Naldo (footballer, born 1982)

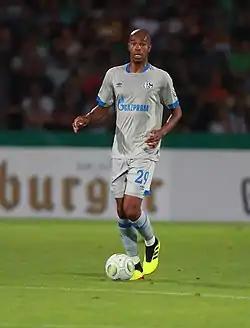
Naldo dribbling during the DFB–Pokal match against FC Schweinfurt 05 on 17 August 2018.

On 15 May 2016, it was announced that Naldo would join Schalke 04 on a two-year deal, after his contract with Wolfsburg expired. He was previously linked with a move to Premier League club Manchester United before joining Schalke 04. Upon joining the club, he cited lack of trust was factor of him leaving Wolfsburg. Naldo was also given Schalke 04’s vice captaincy ahead of the new season.